Mussert's Wall

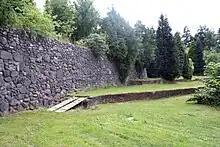
Wall of Mussert

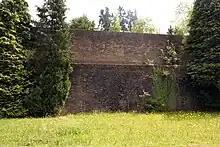
Wall of Mussert

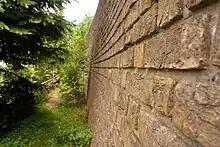
Wall of Mussert

The Mussert's Wall is all that remains of a rally ground with buildings and monuments planned by Anton Mussert and his National Socialist Movement in the Netherlands (NSB) to house party meetings and hold national events to celebrate national-socialist thought in the Netherlands. The wall was built in 1938, on a plot of land the NSB had acquired near Lunteren in Gelderland, in the center of the country, and was inspired by the Nazi party rally grounds in Nuremberg.